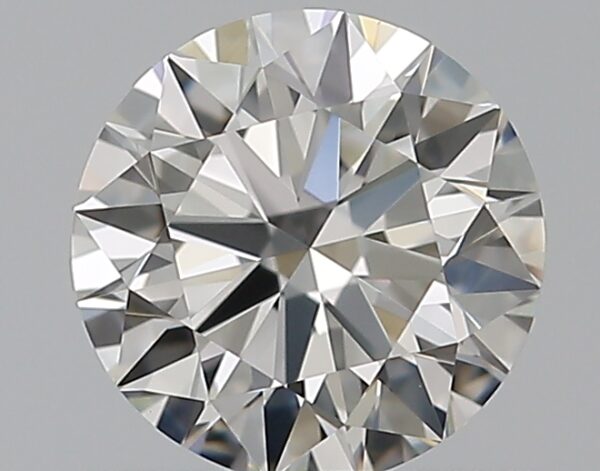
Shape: round
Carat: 0.52
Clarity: VVS1
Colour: H
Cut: EX
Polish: EX
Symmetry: EX
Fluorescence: M
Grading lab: GIA
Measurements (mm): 5.15 x 5.16 x 3.16